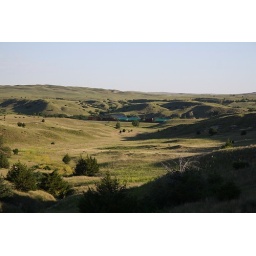
An eastbound freight carrying airplane bodies to the Boeing plant in Washington on Nebraska's Sand Hills Subdivision.